Hale Duck Decoy

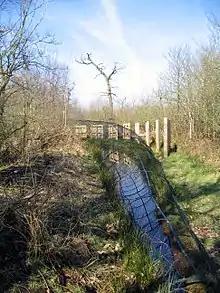
One of the pipes of the decoy showing hoops covered with netting and the arrangement of the screens

Hale Duck Decoy is a duck decoy and nature reserve near the village of Hale, in Halton, Cheshire, England. The site is a Scheduled Ancient Monument and a Site of Special Scientific Interest. It is owned by the Fleetwood-Hesketh Estate and managed by Halton Borough Council together with a group of volunteers.